Sambal people

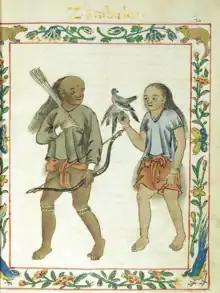
A couple belonging to the Sambal warrior class, documented by the 16th century Boxer Codex. The female warrior is holding a raptor, which has captured a bird, exemplifying a culture of falconry.

The Sambal people have a complex indigenous religion since before Spanish colonization. The highest-ranking shaman was called a "bayoc", who consecrated other shamans and led rituals to the spirits. Only the bayoc could lead rituals and offer sacrifices to Malayari or Malyari, the supreme being and the creator deity of the Sambals. Other benevolent spirits were also worshiped who had various functions, mostly agricultural.